South American Championship of Champions

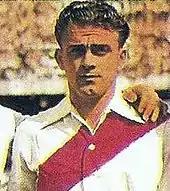
Alfredo Di Stéfano was the most famous footballer at the competition

Vasco da Gama, though always considered themselves as the first South American club champions, had never asked CONMEBOL for recognition of that honor. However, in 1996 a CONMEBOL book, "30 Años de Pasión y Fiesta" (30 Years of Passion and Party) was discovered by Vasco da Gama executives. This book told the story of the Copa Libertadores (played from 1960 on), stating that the tournament of 1948 was its "antecedente" (predecessor). According to the CONMEBOL Press Release of April 29th, 1996, Vasco da Gama's executives asked CONMEBOL's Executive Committee for the recognition of the aforementioned honor, and the acceptance of Vasco da Gama as a participant at Supercopa Libertadores, then a CONMEBOL competition to which were admitted only the previous Copa Libertadores champions ("with Supercopa Libertadores not admitting the participation of winners of other official CONMEBOL competitions, such as Copa CONMEBOL, but only the winners of Copa Libertadores, so that Vasco da Gama participation in Supercopa based on its 1948 conquest would result, in practice, in an equalisation between the 1948 championship and the Copa Libertadores.").